Biga (chariot)

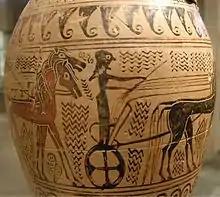
Procession of two-horses chariots on a "loutrophoros", c. 690 BC

The earliest reference to a chariot race in Western literature is an event in the funeral games of Patroclus in the "Iliad". In Homeric warfare, elite warriors were transported to the battlefield in two-horse chariots, but fought on foot; the chariot was then used for pursuit or flight. Most Bronze Age chariots uncovered by archaeologists in Peloponnesian Greece are "bigae".